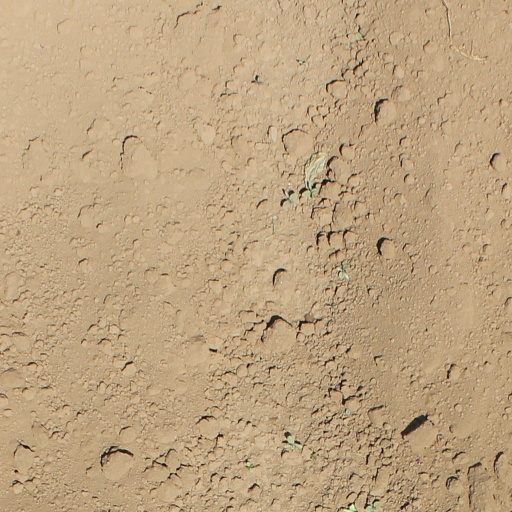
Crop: soybean